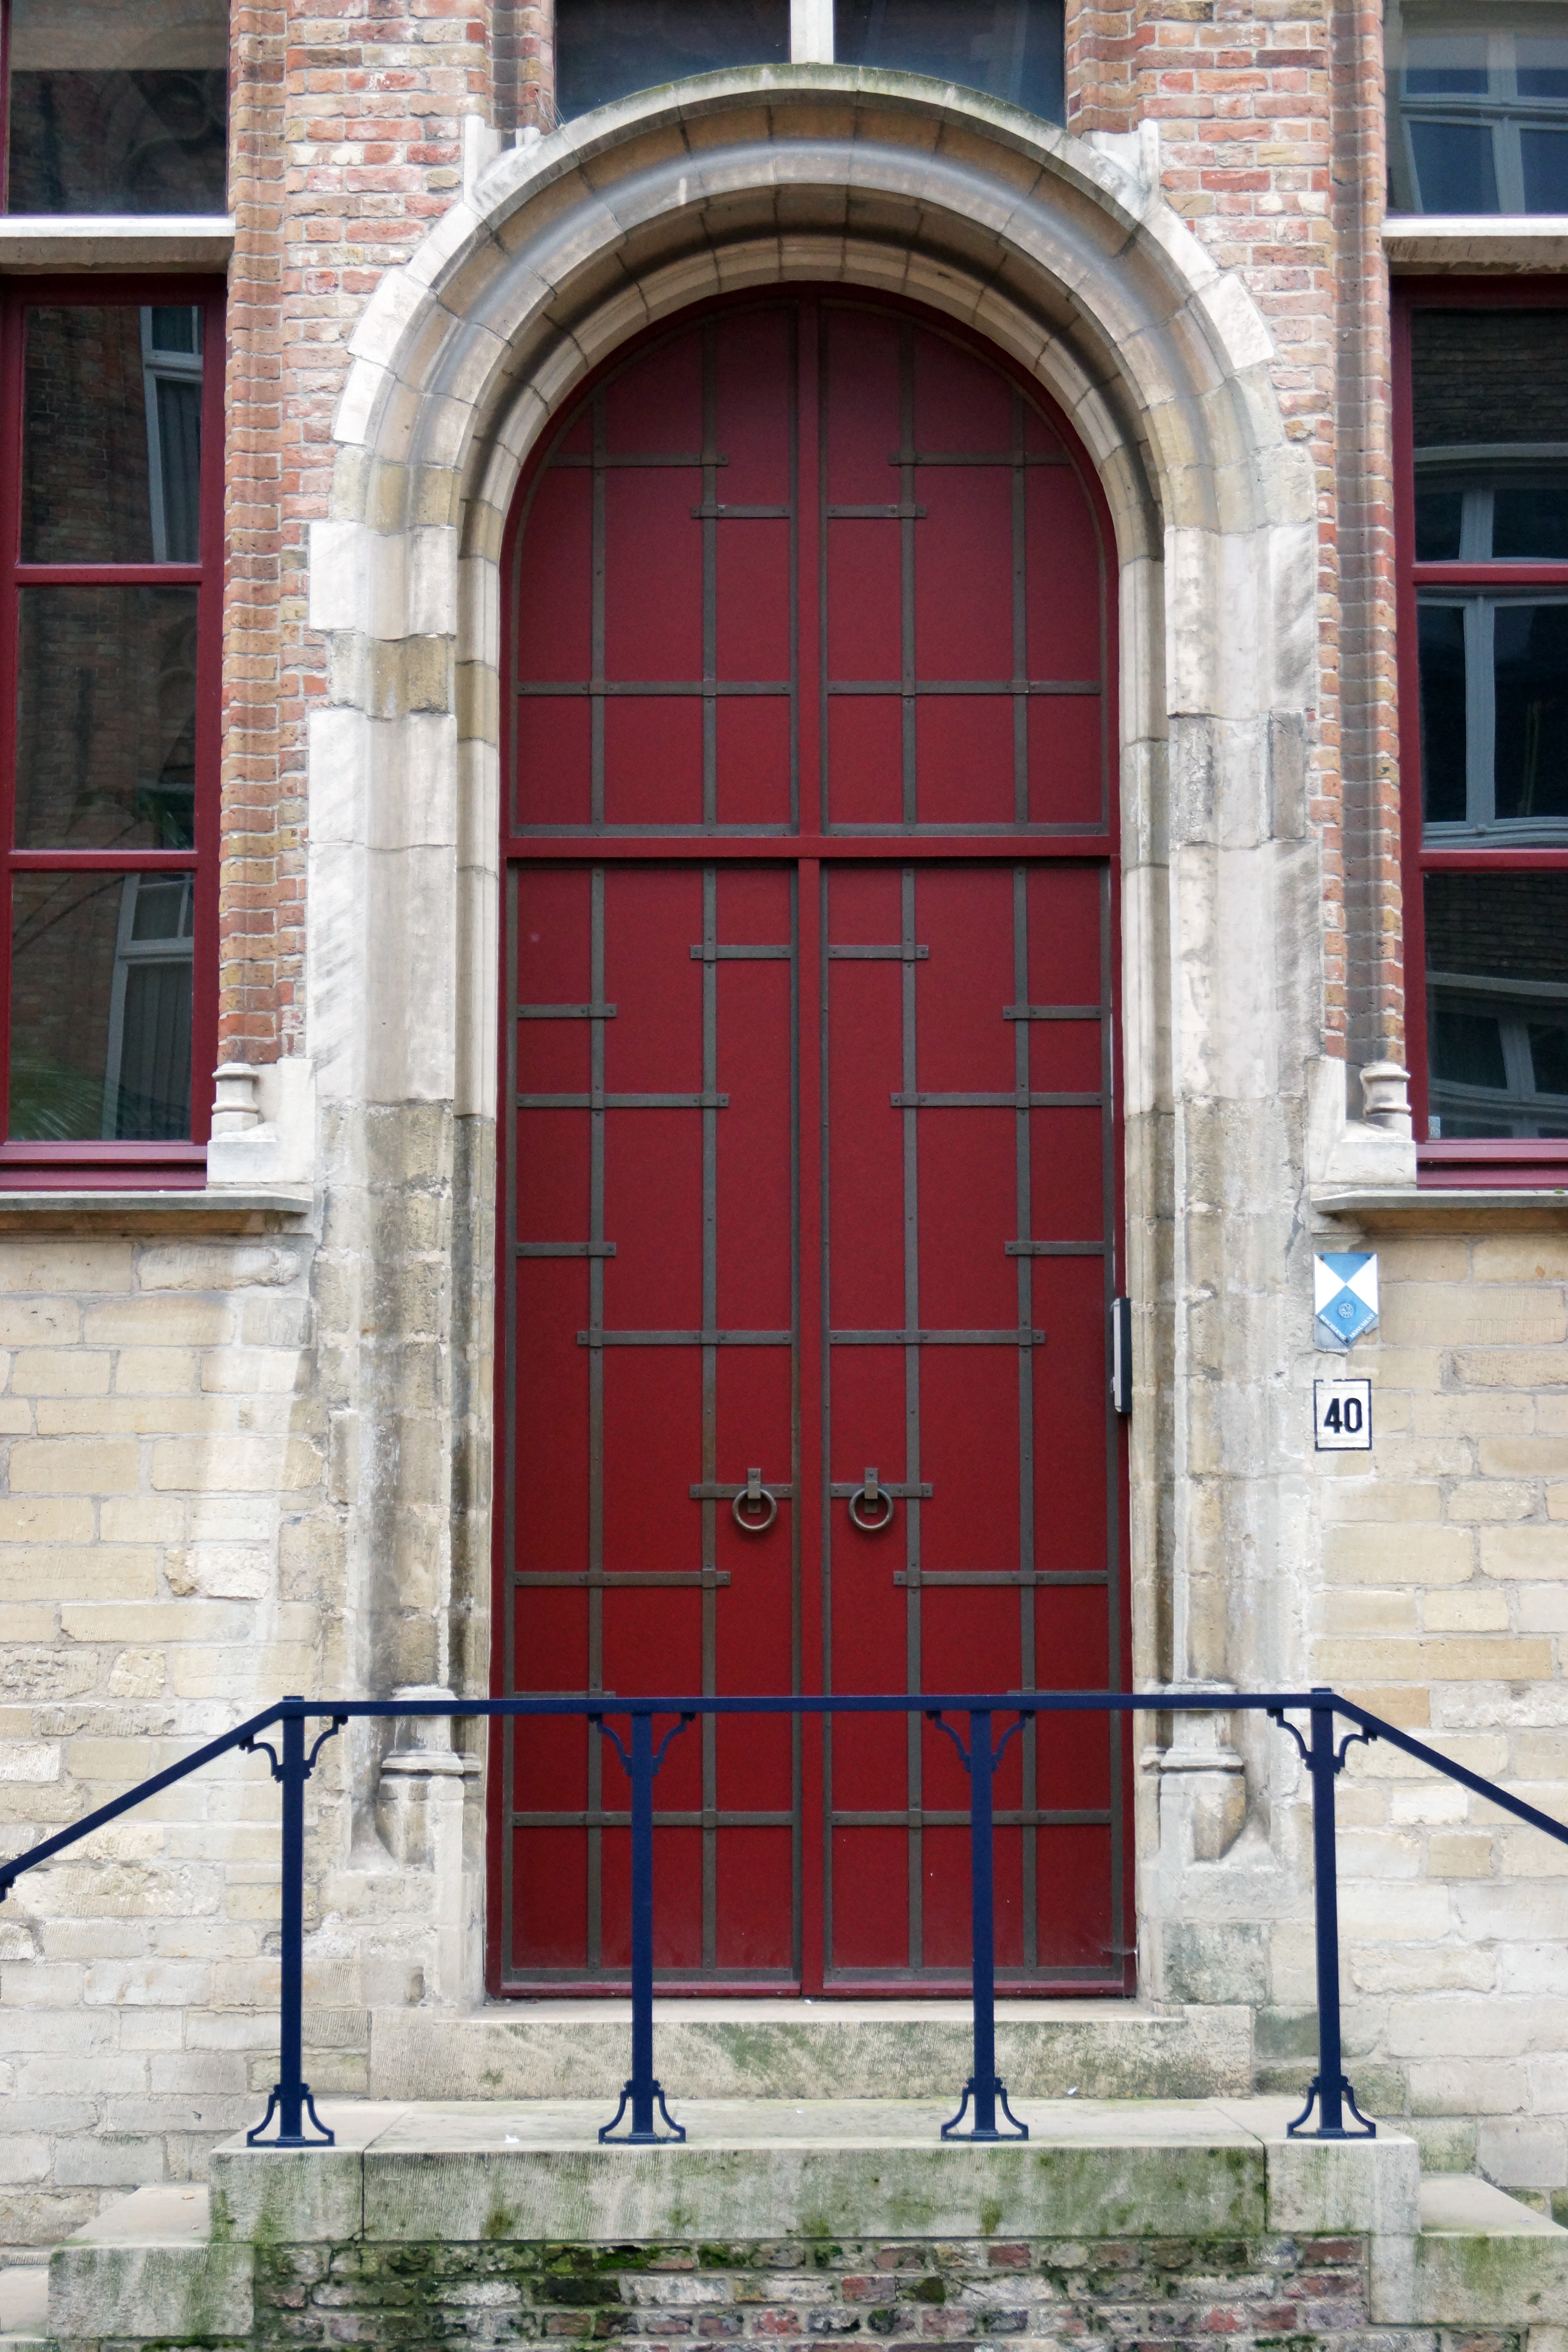
architecture, window, wall, arch, color, landmark, facade, brick, door, art, urban area